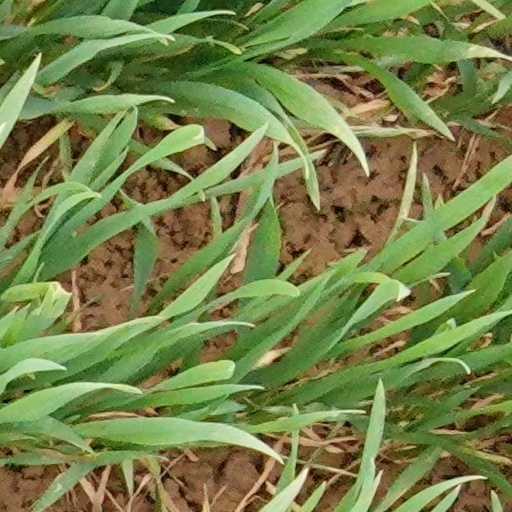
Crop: wheat